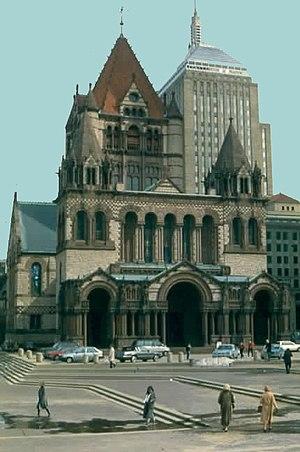
Copley Square est un lieu situé dans le quartier de Back Bay à Boston. Il s'agit d'une place située entre la Boston Public Library, Trinity Church et le 200 Clarendon Street.
Henry Hobson Richardson est un architecte américain, qui appliqua la tendance éclectique et diffusa les préceptes de l'Académie des beaux-arts dans son pays. On lui doit notamment la diffusion dans son pays, du style néoroman appelé « roman richardsonien ».